Corona, Queens

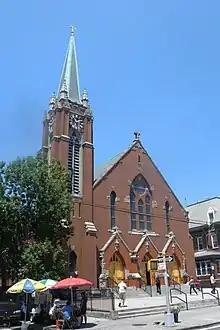

Corona is served by two New York City Fire Department (FDNY) fire stations: